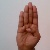
The image shows a hand gesture representing the letter 'B' in Indian Sign Language.